History of rail transport in Australia

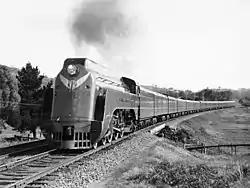
Premier express train of the Victorian Railways, the "Spirit of Progress" in 1937

New South Wales' railways were standard gauge lines built to connect the ports of Sydney and Newcastle to the rural interior. The first public railway was the Main Suburban line from Sydney to Parramatta Junction and after two decisions to change the rail gauge, problems in raising capital and difficulties in construction, the line was opened in 1855. The Main Southern line was built in stages from Parramatta Junction to the Victorian border at Albury between 1855 and 1881 and connected to the Victorian Railways at a break-of-gauge in 1883. The standard gauge connection from Albury to Melbourne was finally completed in 1962. Meanwhile, the Main Western line was built in stages to the north west of the state, starting in 1860 at Parramatta Junction and reaching Bourke in 1885.